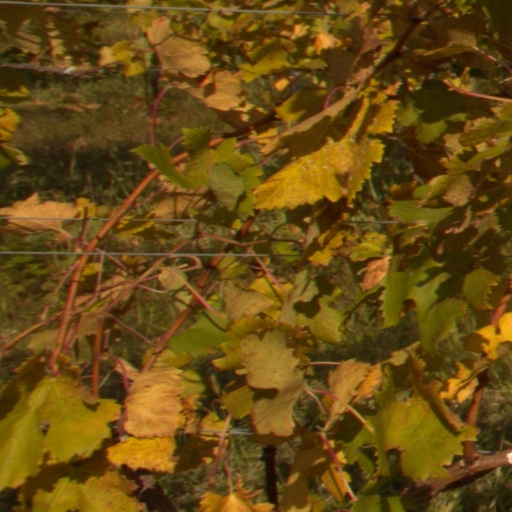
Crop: grape